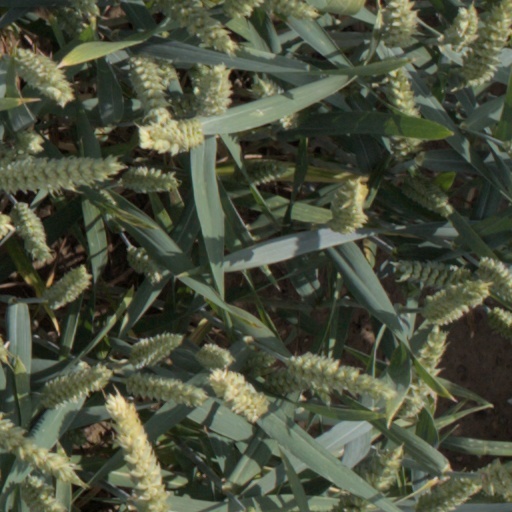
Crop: wheat